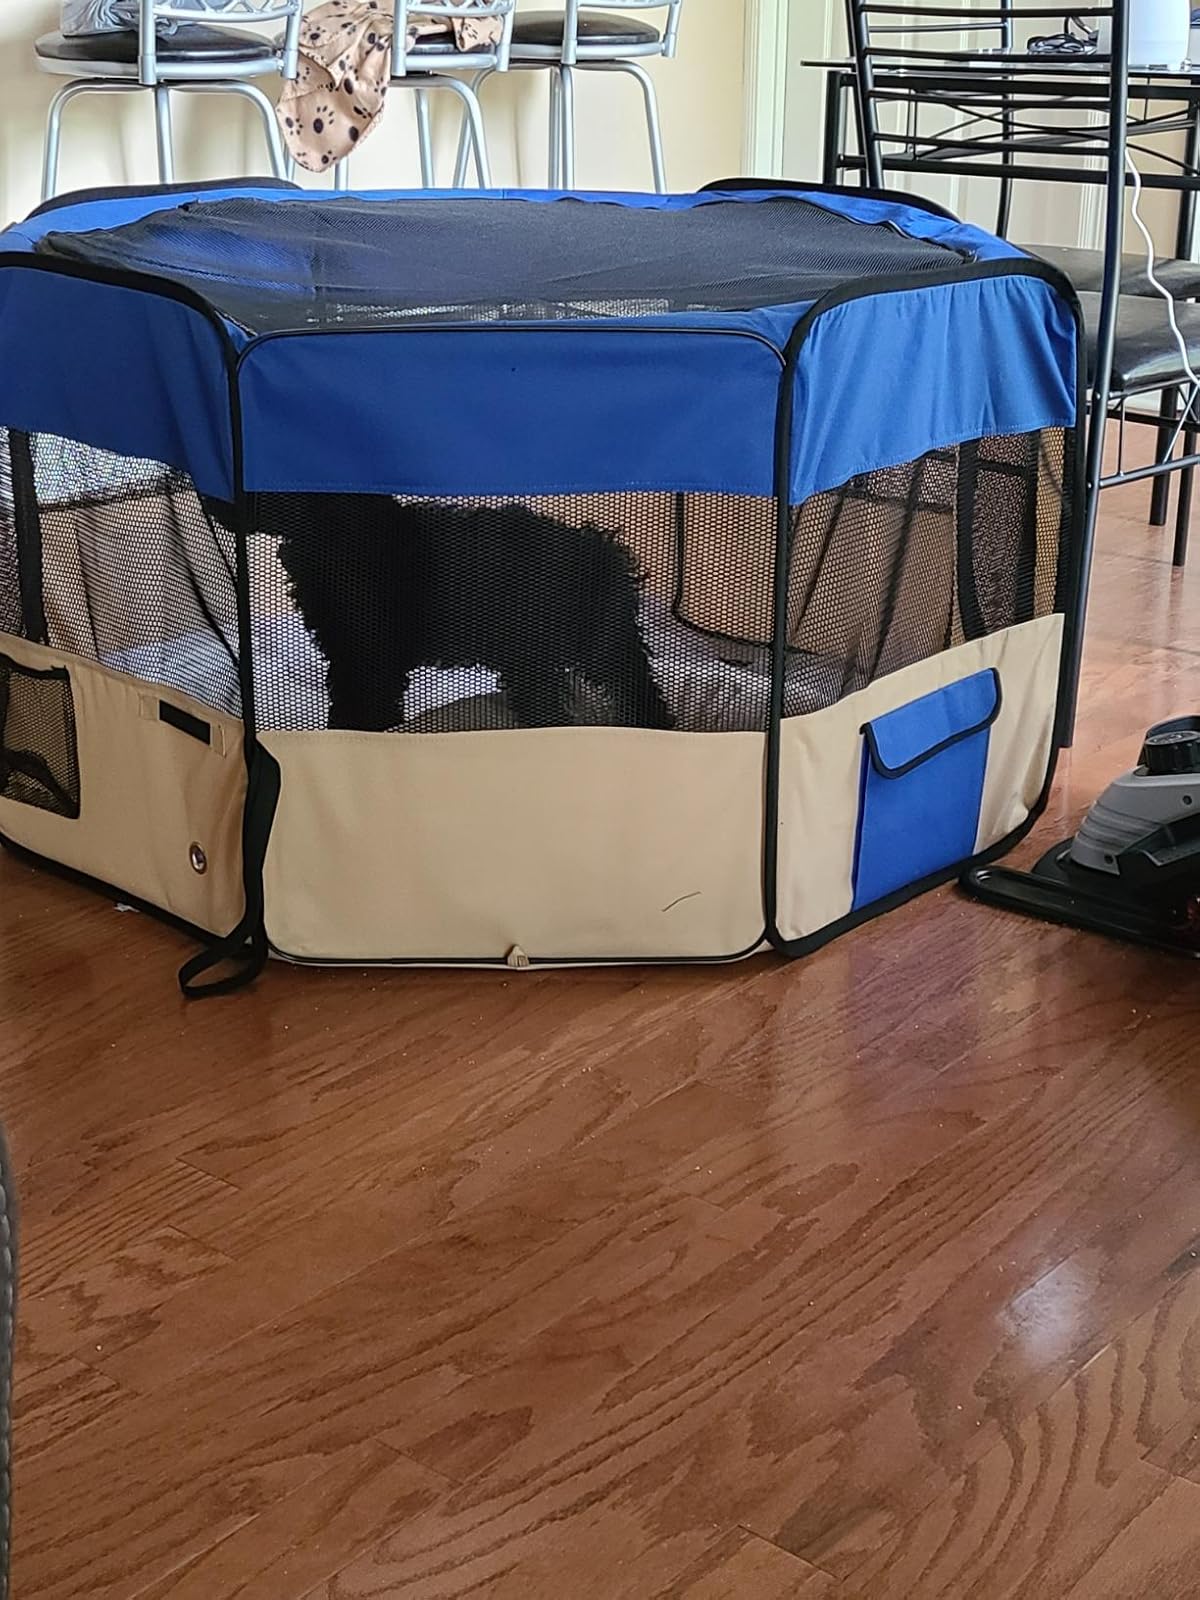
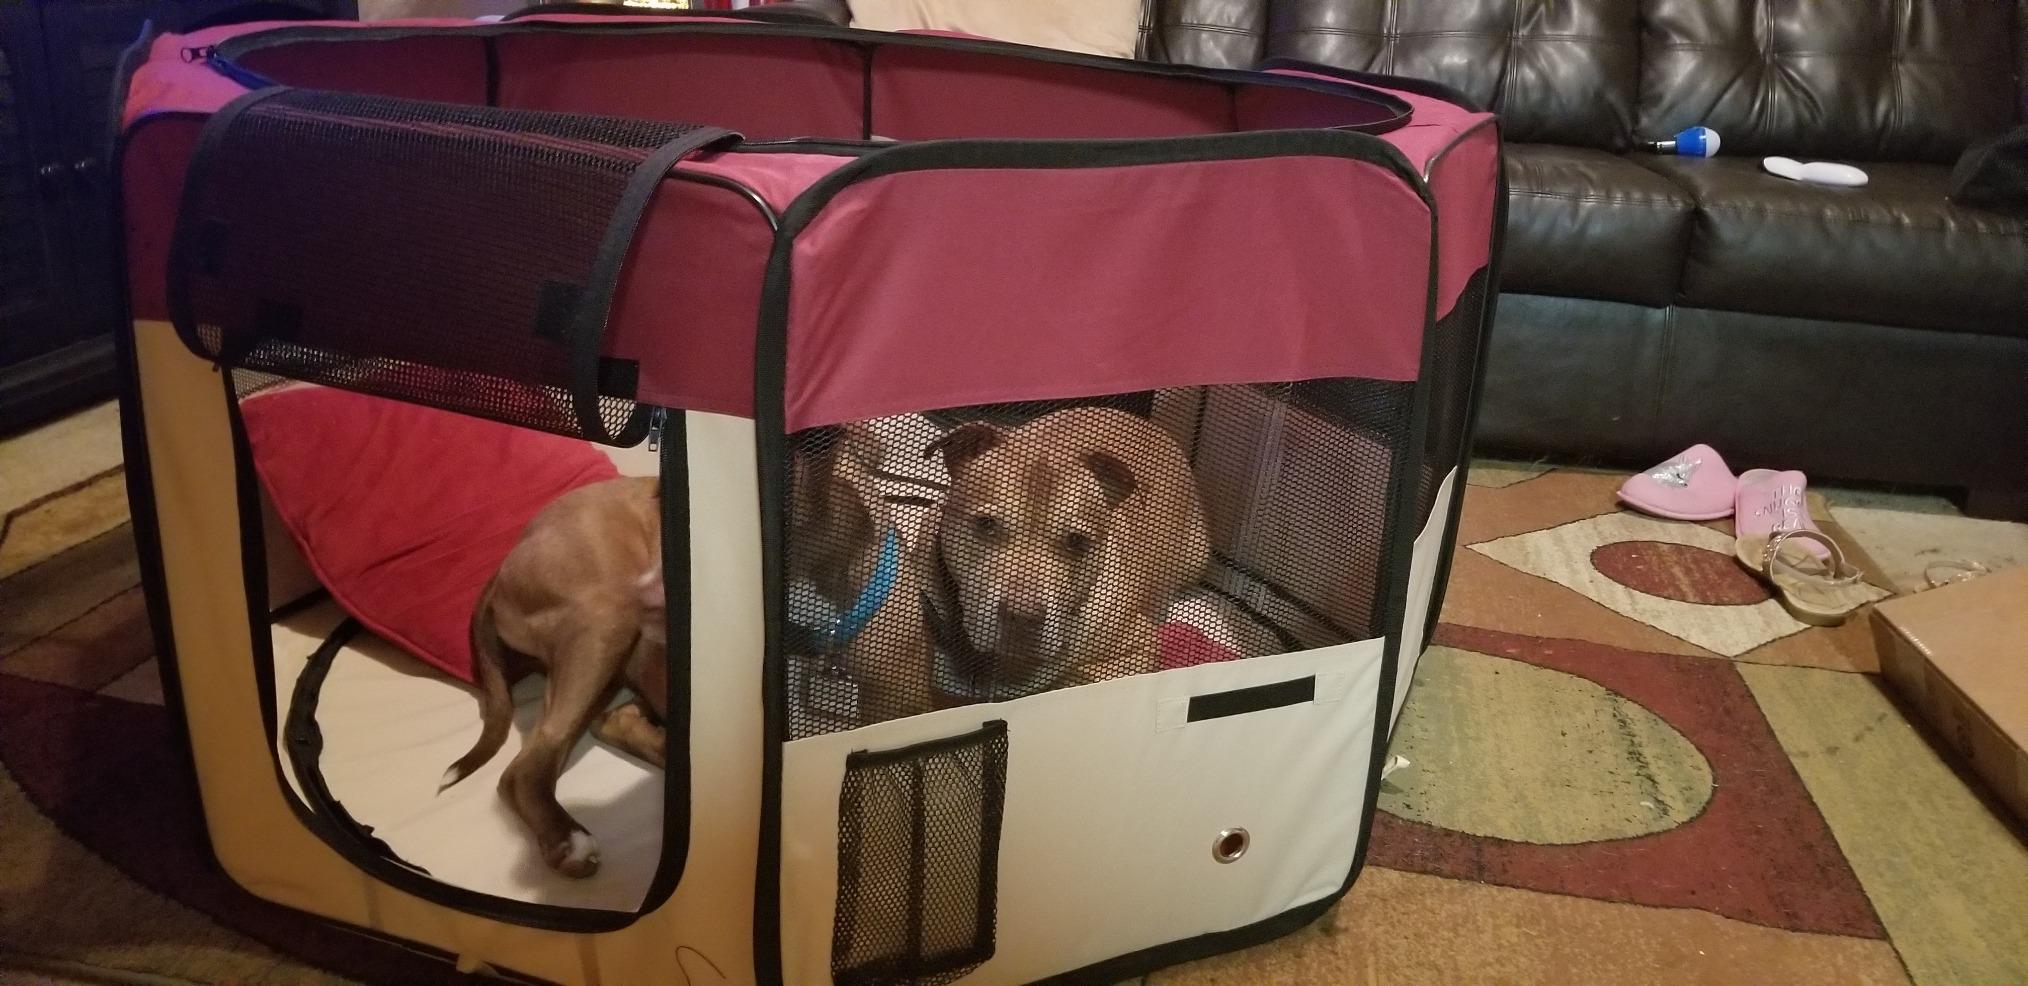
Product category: items_kennel
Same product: no